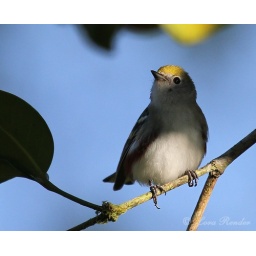
Laguna Del Lagarto Lodge..C Rica.I love how the part of the head is sunlit and matches the yellow flower in the background.